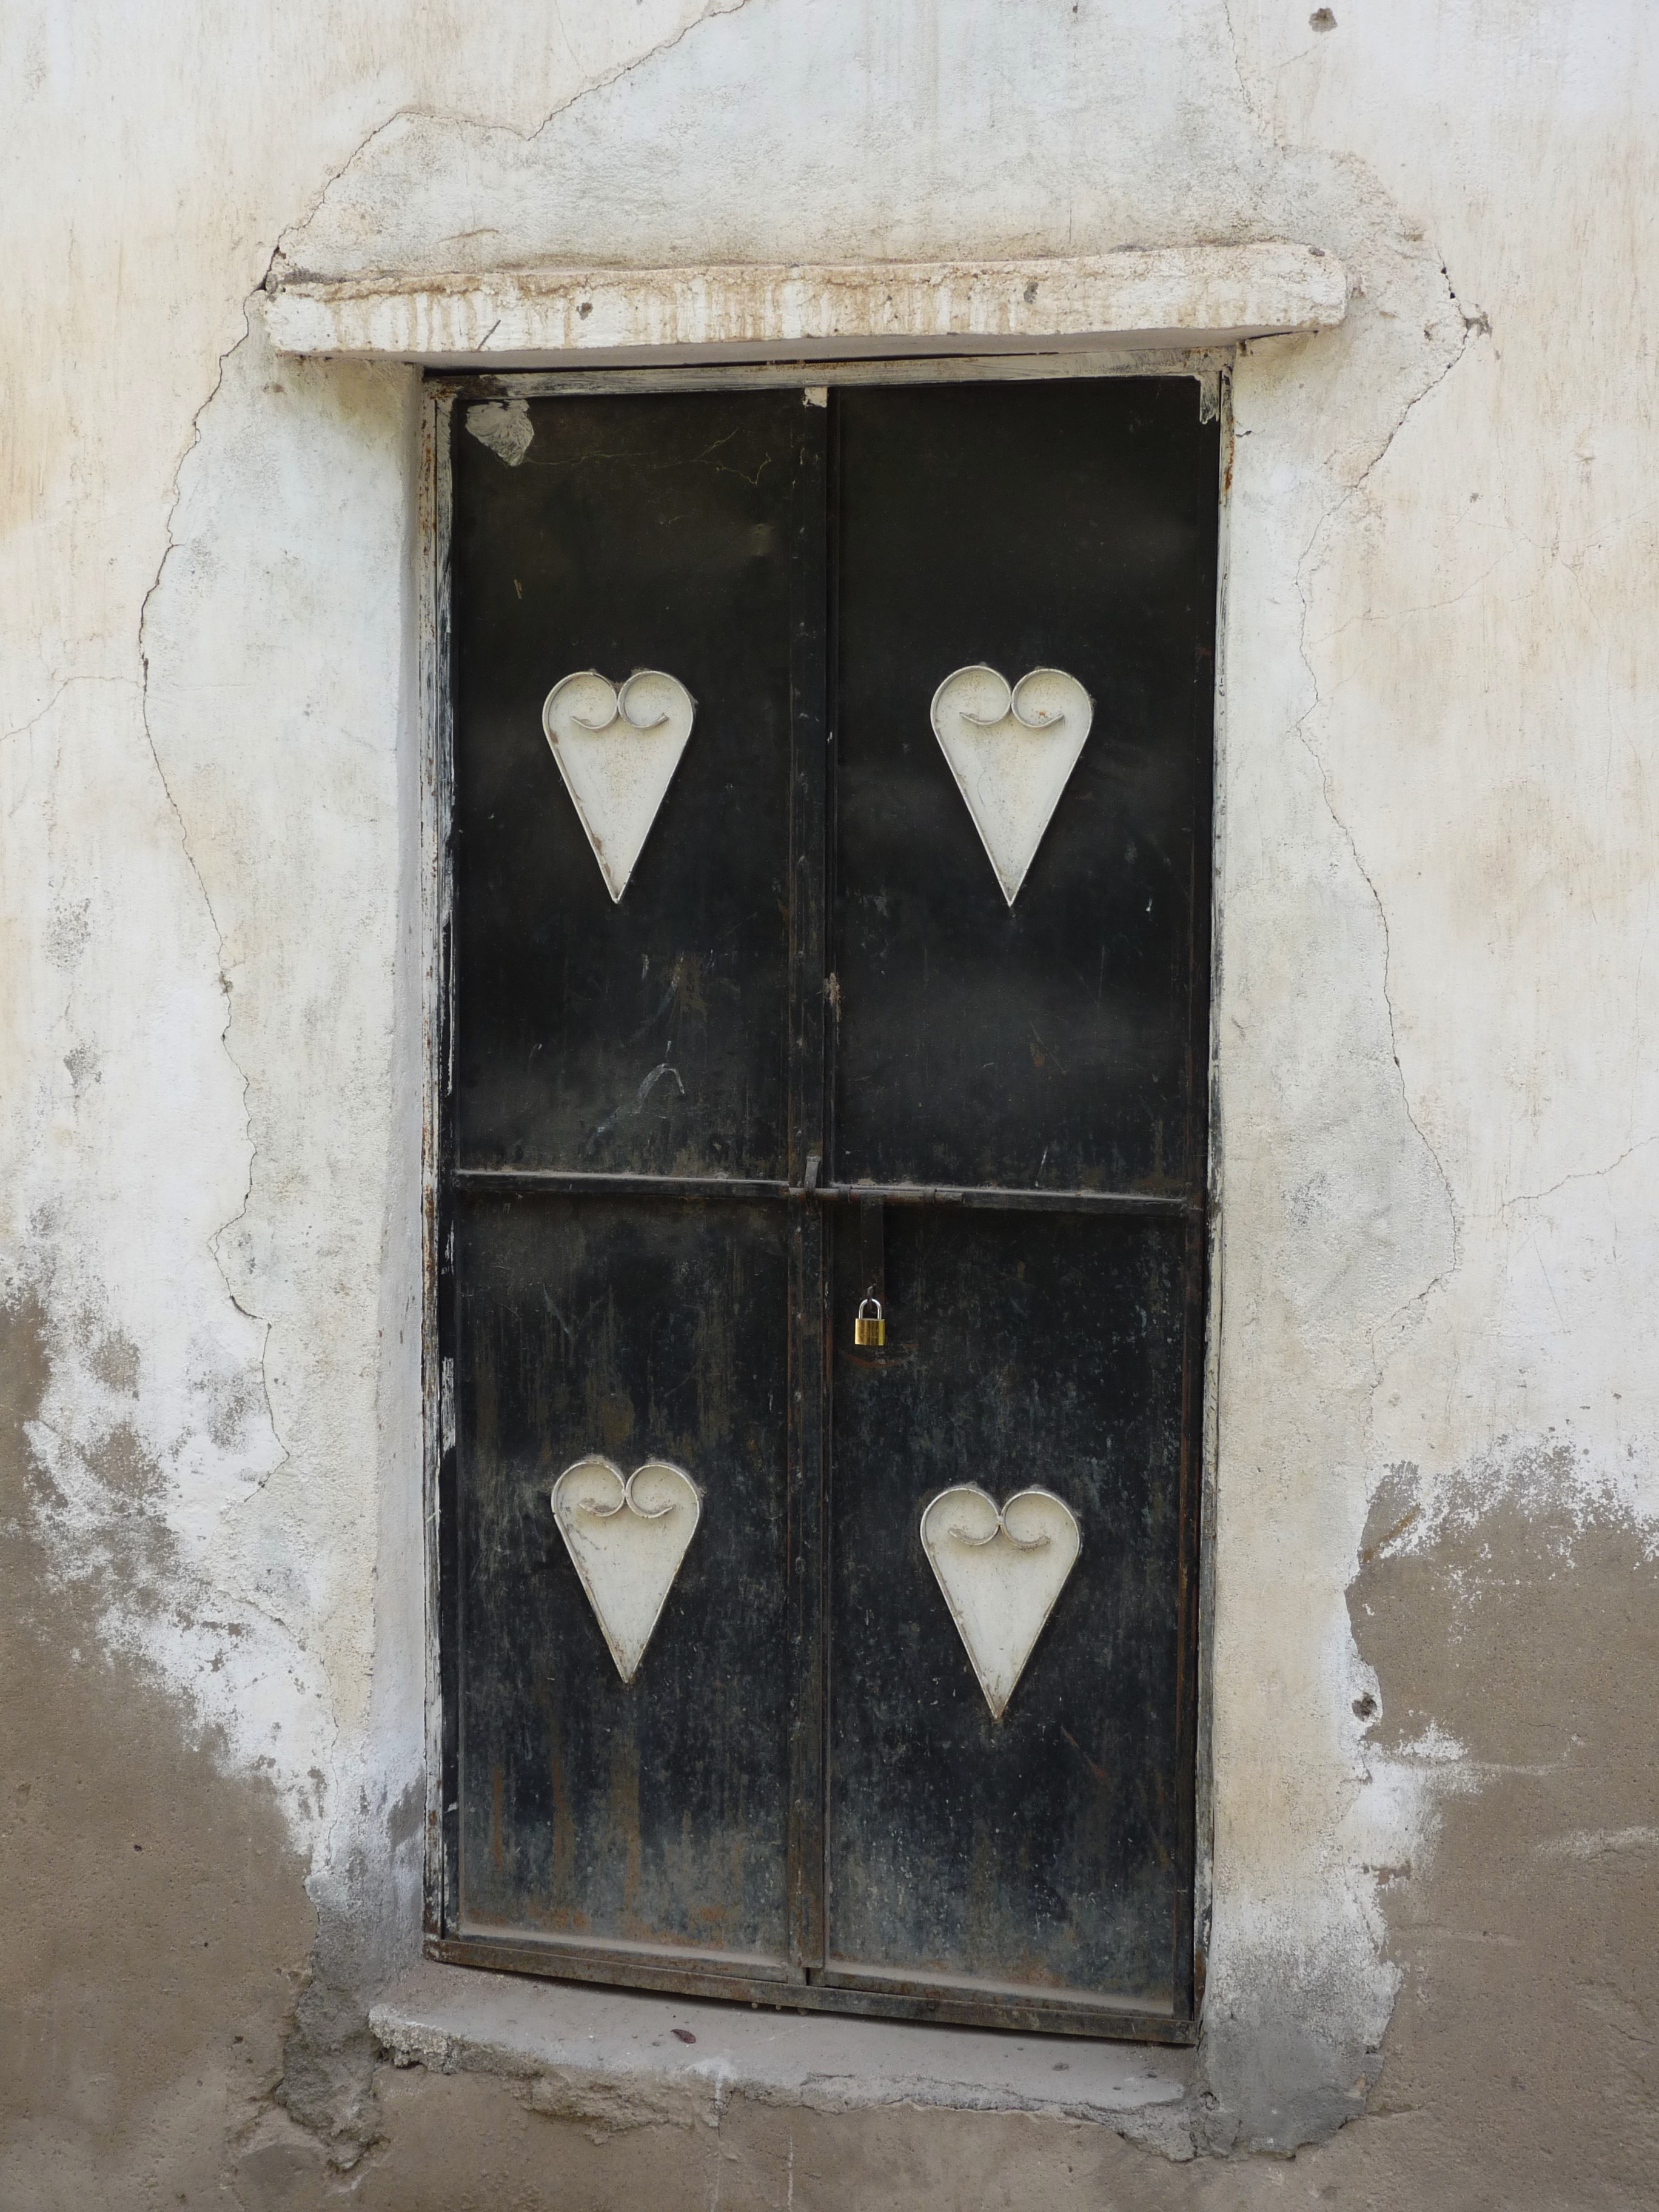
wood, white, window, number, old, home, wall, village, heart, pattern, symbol, color, holiday, romance, romantic, blue, black, furniture, tourism, door, goal, front door, art, oman, picture frame, shape, input, house entrance, feelings, valentine's day